Masonic Temple

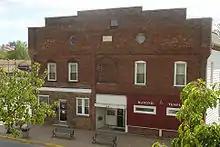
The Belleville Masonic Temple, Belleville, Michigan. An example of a smaller Masonic Temple

A Masonic Temple or Masonic Hall is, within Freemasonry, the room or edifice where a Masonic Lodge meets. Masonic Temple may also refer to an abstract spiritual goal and the conceptual ritualistic space of a meeting.